Religious fanaticism

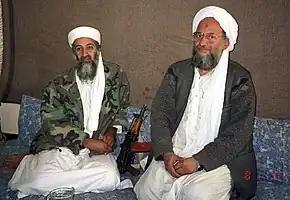
Osama bin Laden and Ayman al-Zawahiri of al-Qaeda have promoted the overthrow of secular governments.

Sayyid Qutb, an Egyptian Islamist ideologue and prominent figurehead of the Muslim Brotherhood in Egypt, was influential in promoting the Pan-Islamist ideology in the 1960s. When he was executed by the Egyptian government under the regime of Gamal Abdel Nasser, Ayman al-Zawahiri formed the organization Egyptian Islamic Jihad to replace the government with an Islamic state that would reflect Qutb's ideas for the Islamic revival that he yearned for. The Qutbist ideology has been influential on jihadist movements and Islamic terrorists that seek to overthrow secular governments, most notably Osama bin Laden and Ayman al-Zawahiri of al-Qaeda, as well as the Salafi-jihadi terrorist group ISIL/ISIS/IS/Daesh. Moreover, Qutb's books have been frequently been cited by Osama bin Laden and Anwar al-Awlaki.